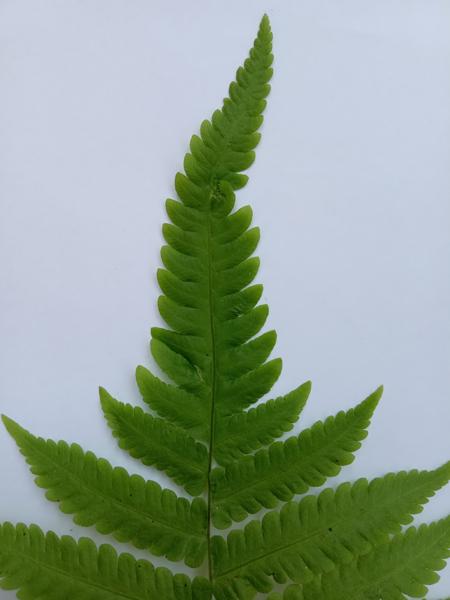
Weed species: Pteris vittata